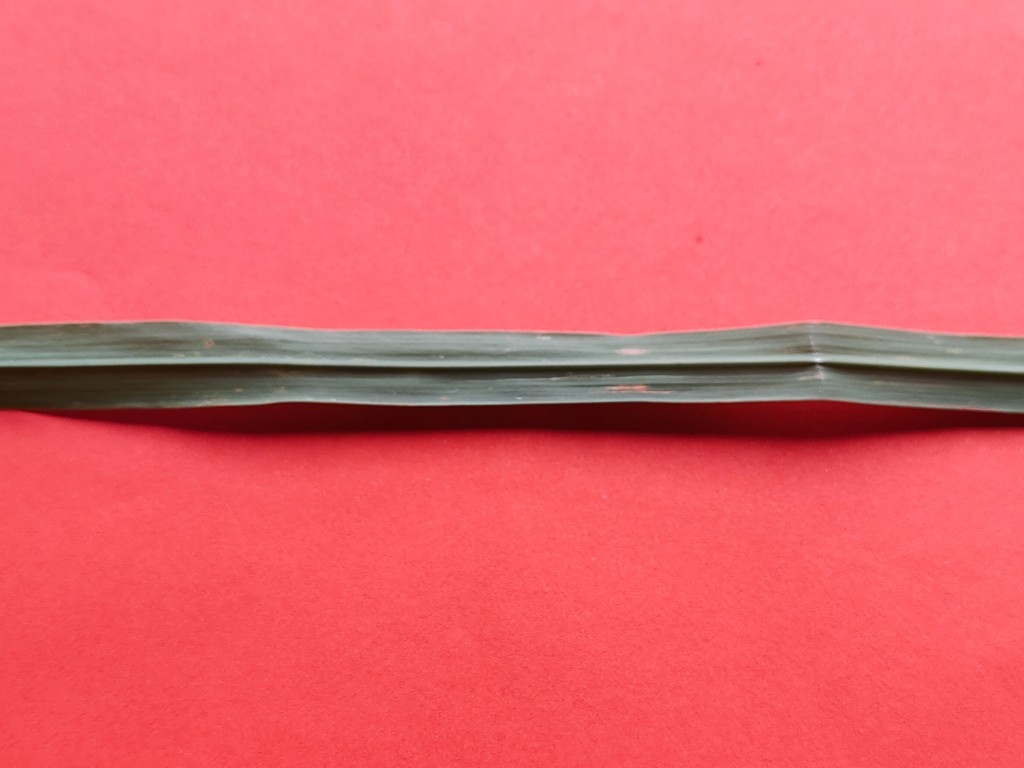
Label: Unhealthy